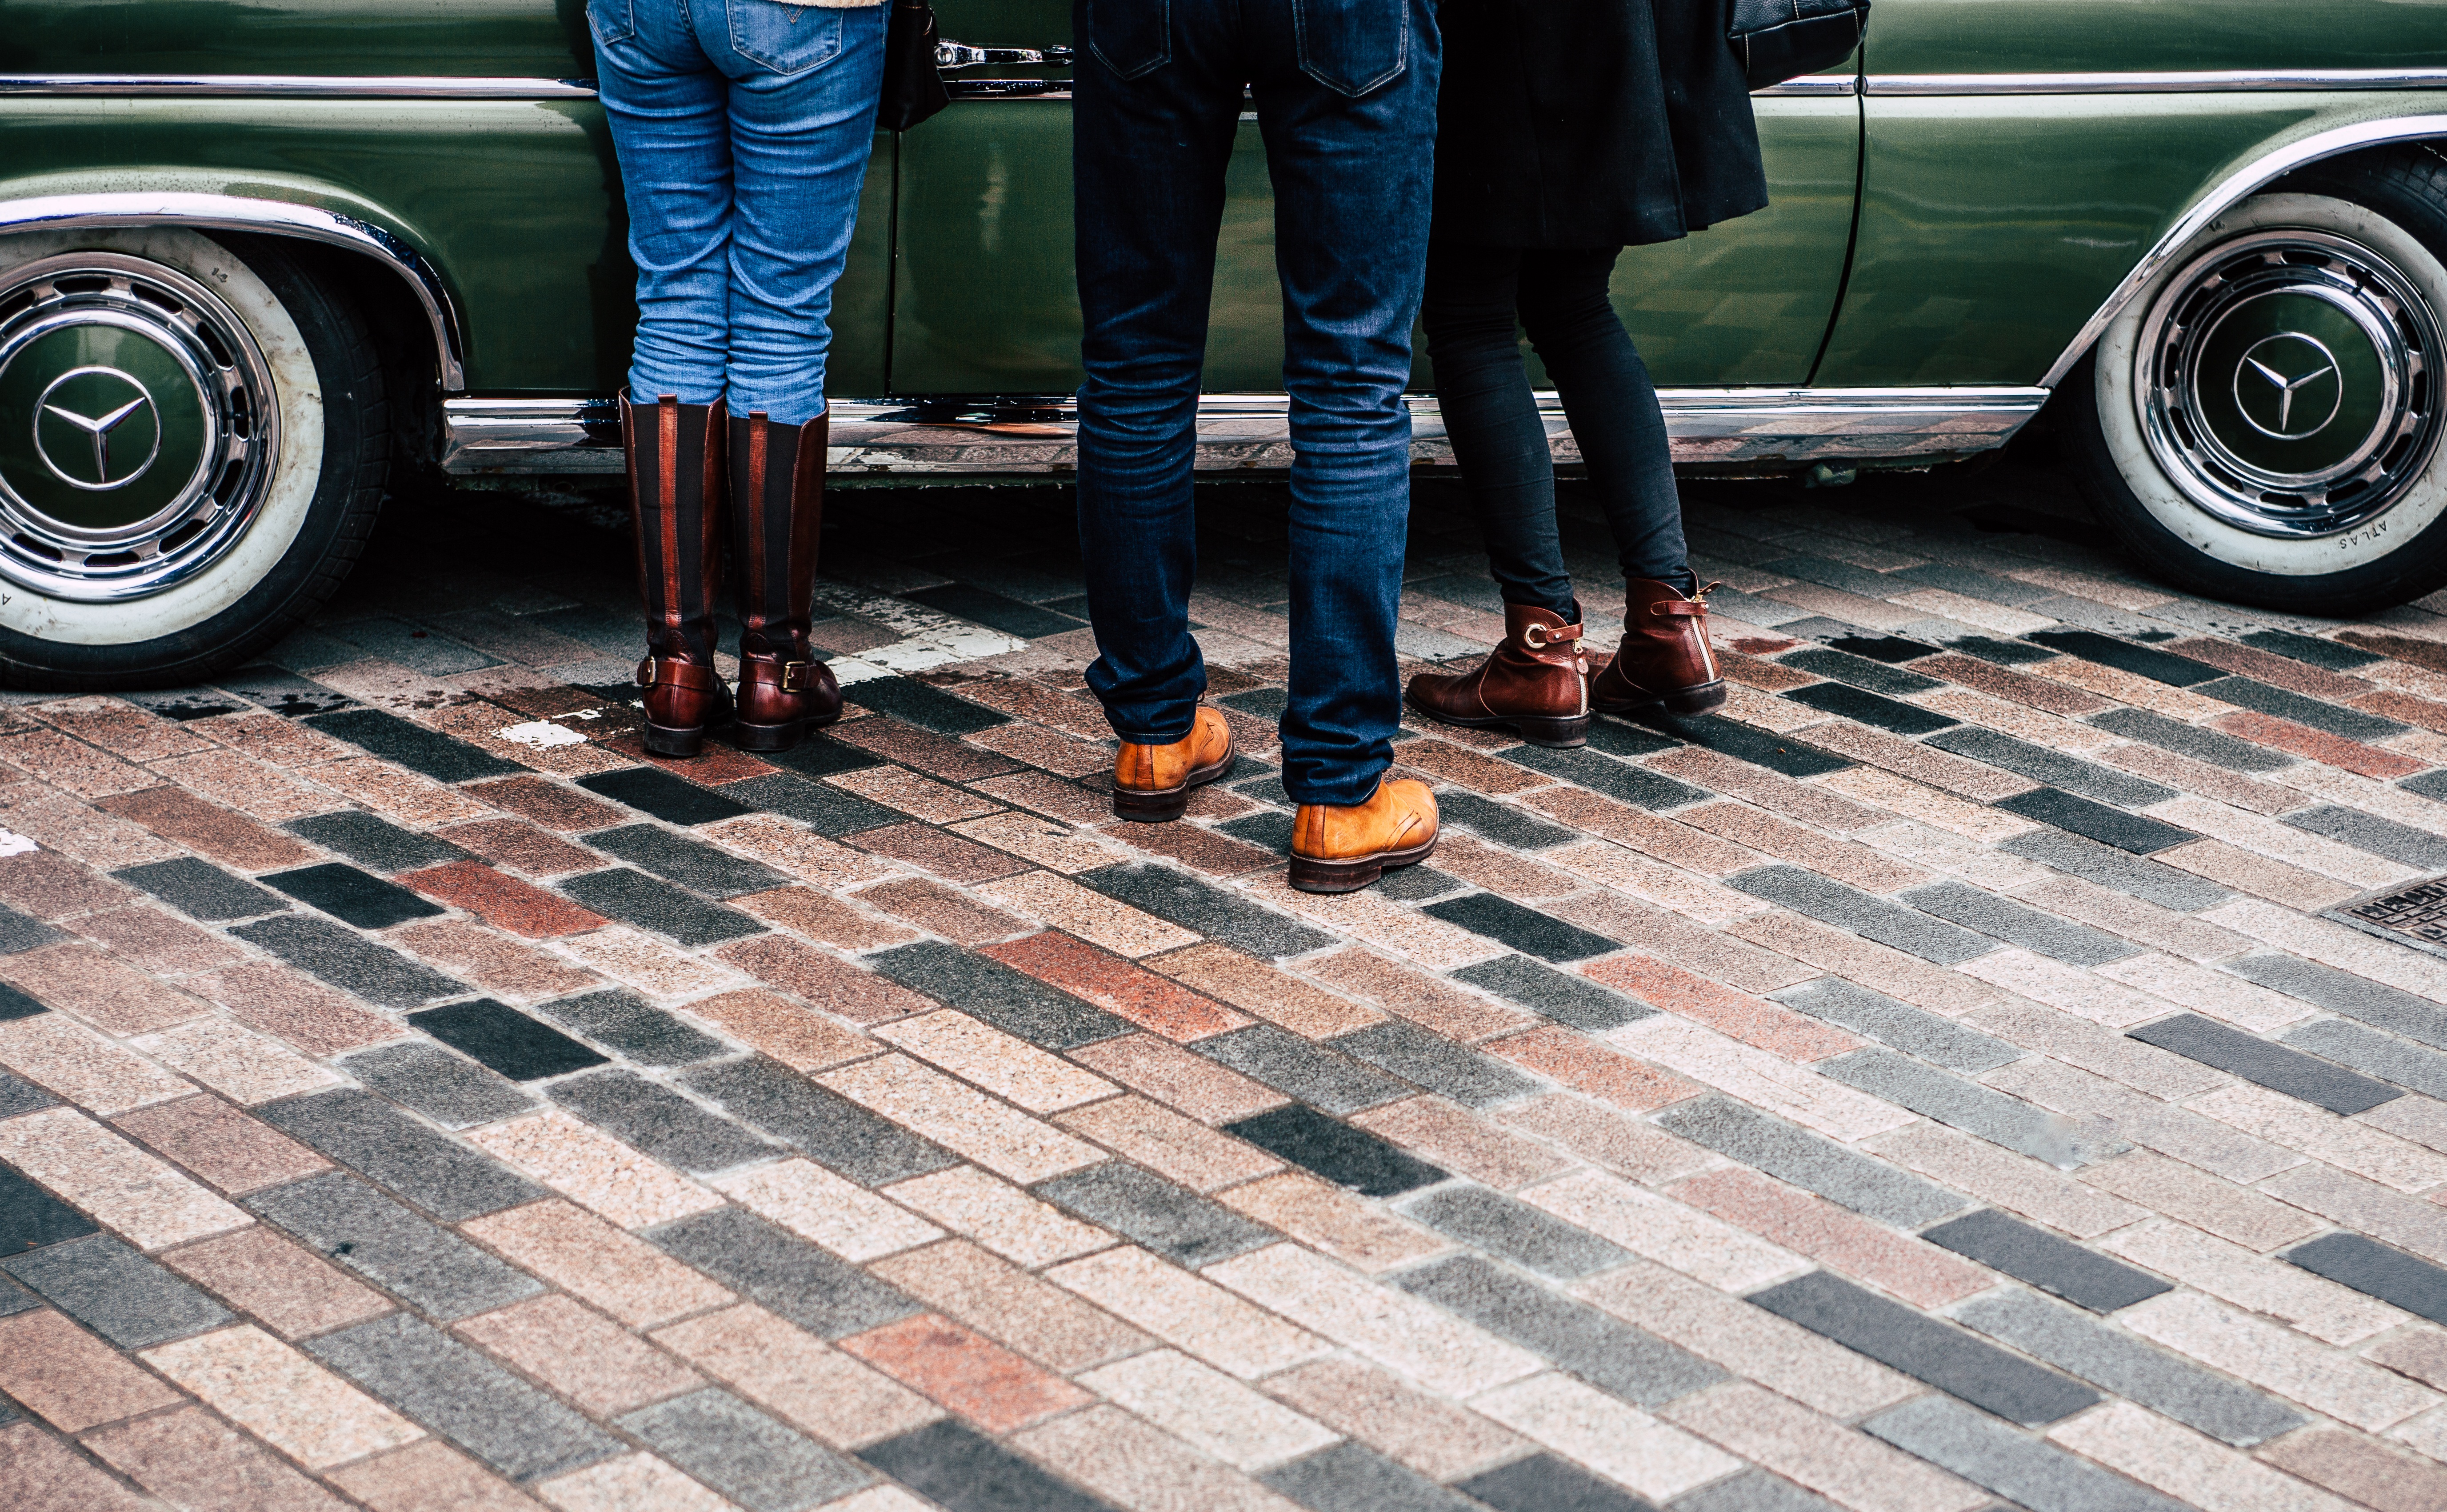
automobile, car, car wheels, denim jeans, footpath, mercedes, pavement, people, shoes, street, vehicle, walkway, wheels